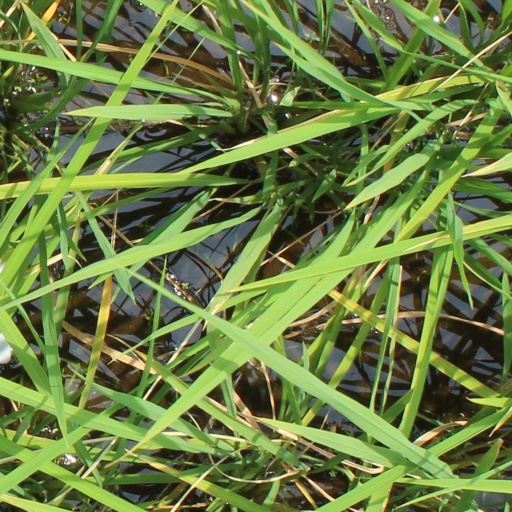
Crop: rice